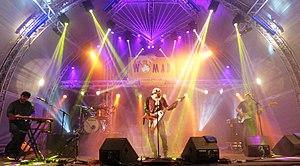
Kel Assouf est un groupe de blues rock belge originaire de Bruxelles. Le groupe est formé en 2006 par Anana Harouna, nigérien issu du peuple des touaregs. Le groupe mélange la musique traditionnelle touarègue avec le rock et la musique électronique.